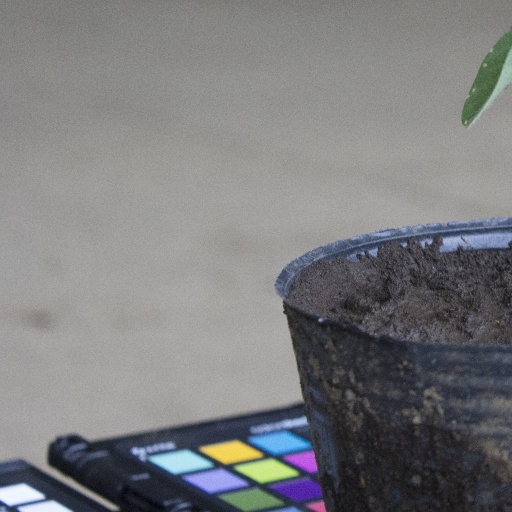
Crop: soybean